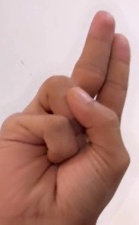
ASL sign: U